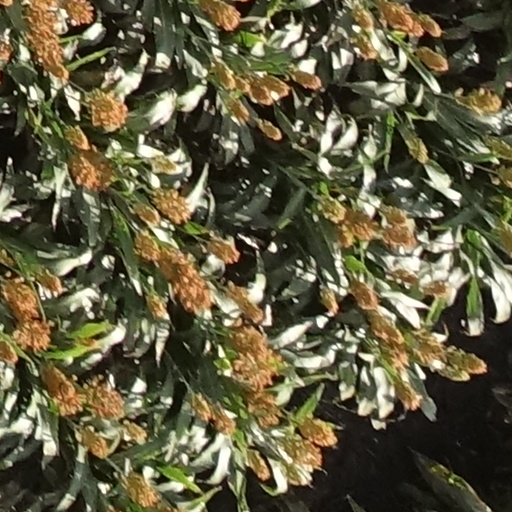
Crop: sorghum